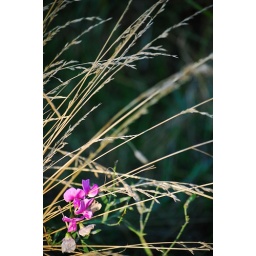
flower in grass